El drama del 15 de octubre

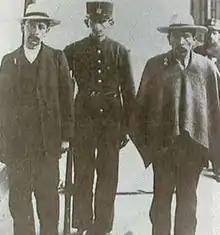
General Uribe's assassins (left and right)

In the early 1900s, economic growth in Colombia spurred the construction of movie theatres that played foreign films, such as the Olympia de Bogota (opened on 8 December 1912). Italian brothers Francesco and Vincenzo Di Domenico moved to Bogotá in 1909, and founded the Latin American Film Industry Society in 1913. Colombian film historian Luis Alfredo Alvarez considers this group to be the first attempt at a national film industry organization in the country. According to Colombian film critic Hugo Chaparro Valderrama, the Di Domenico brothers made "El drama del 15 de octubre" in an effort to be accepted into the Colombian community.